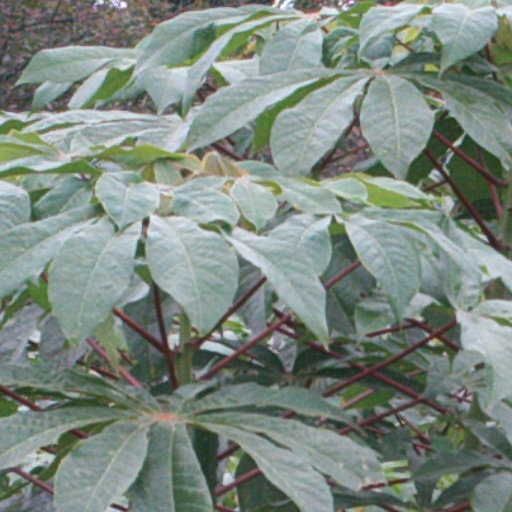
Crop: cassava